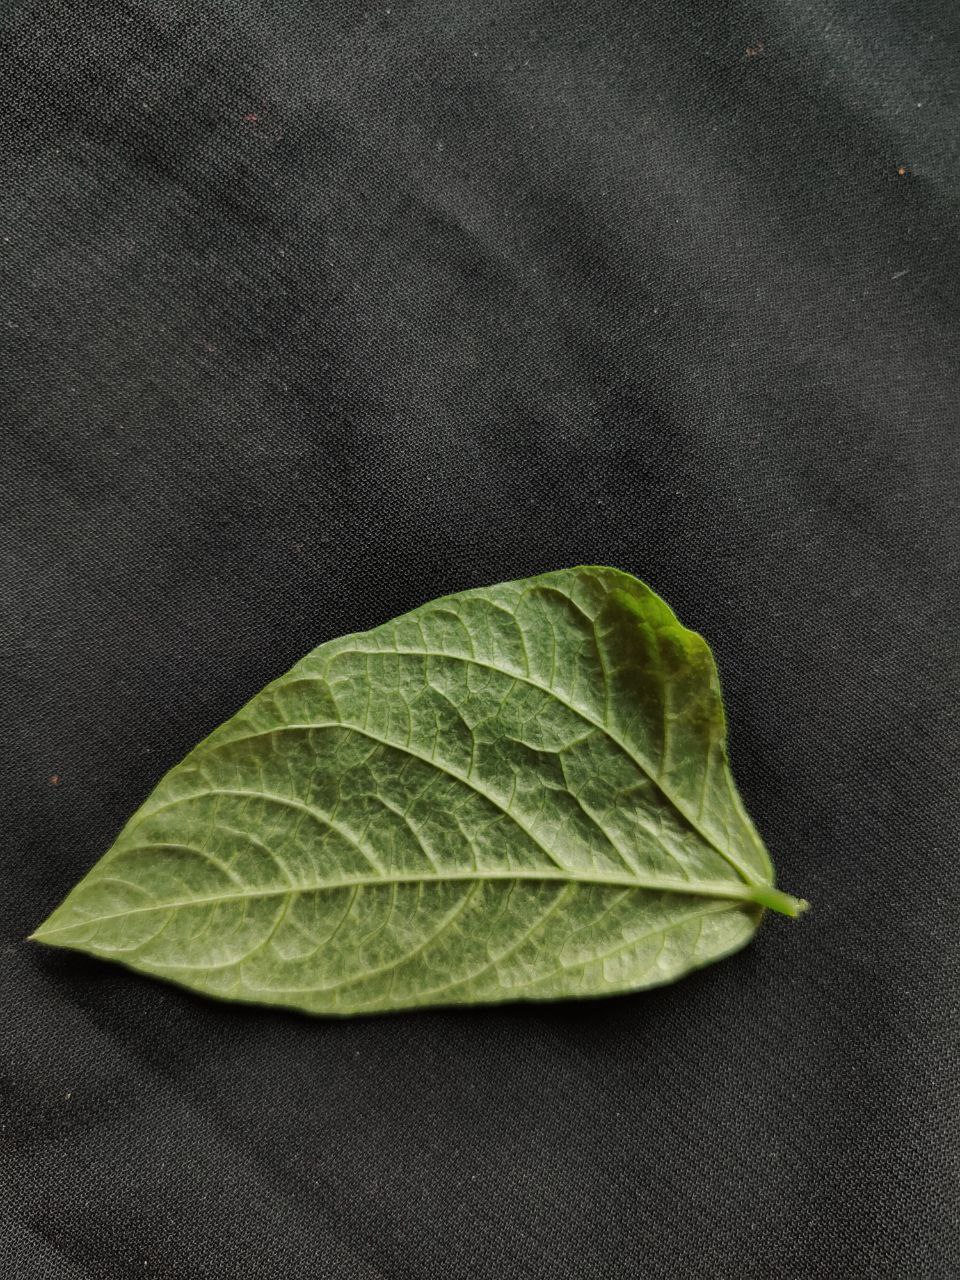
Crop: cowpea
Leaf condition: Mosaic Virus